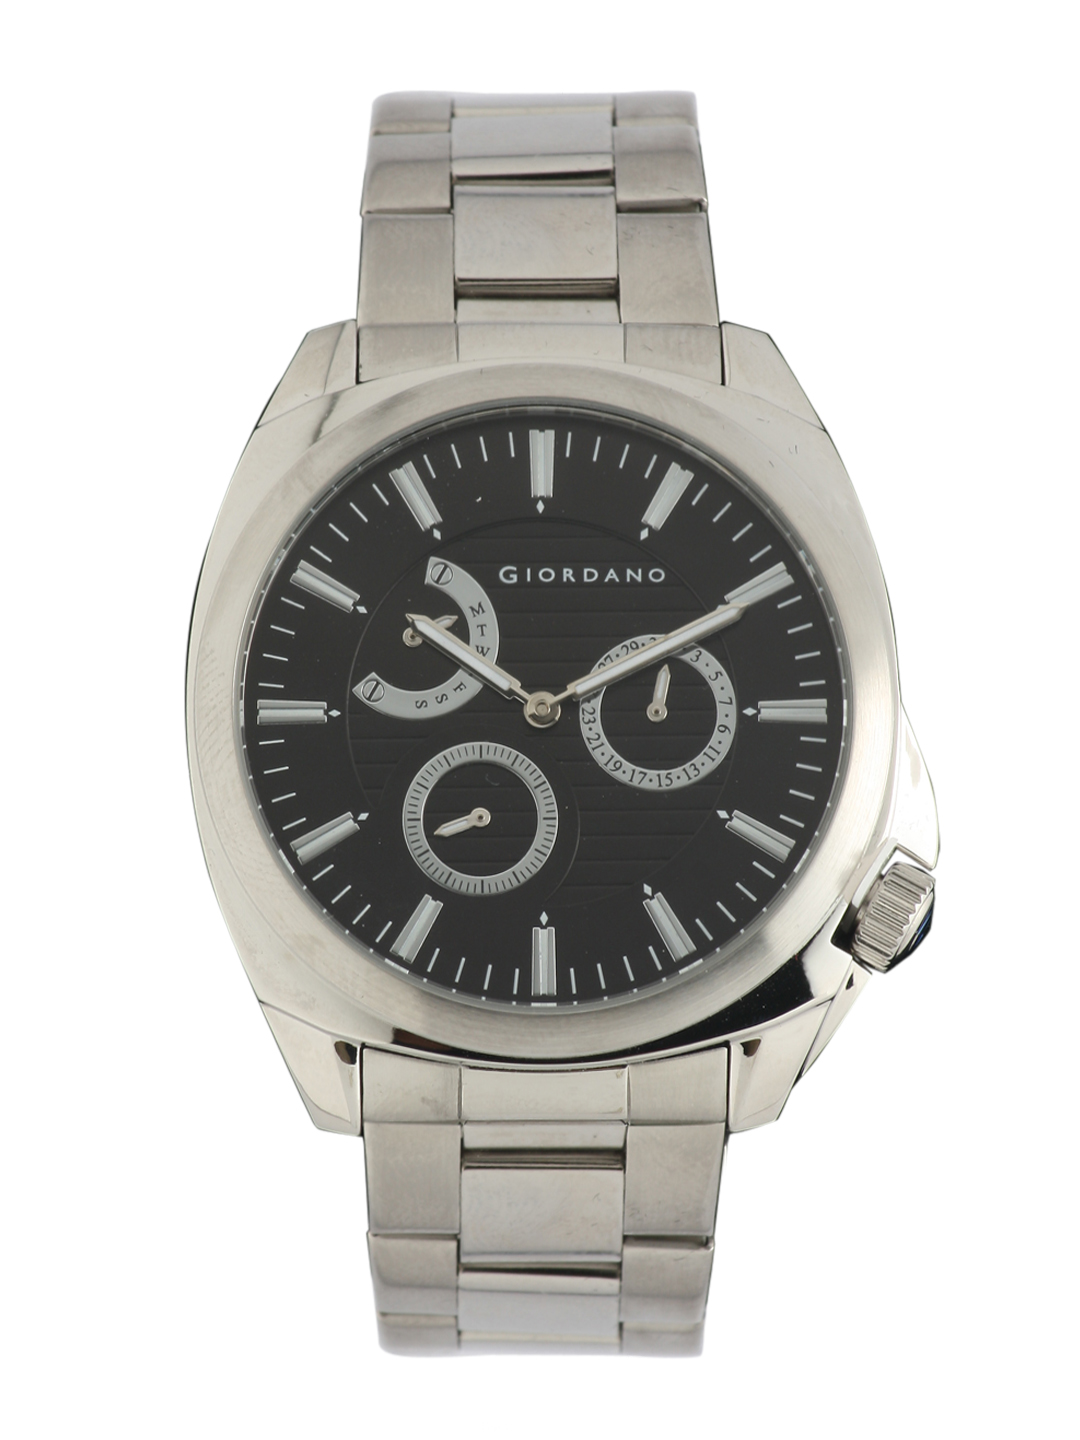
Giordano Men Black Dial Watch
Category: Accessories / Watches / Watches
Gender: Men
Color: Black
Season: Winter 2016
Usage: Casual